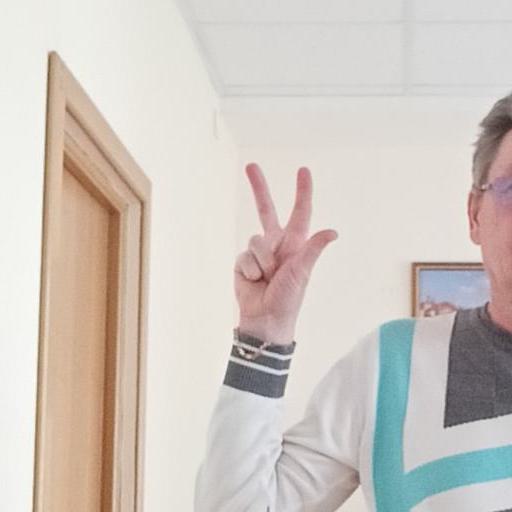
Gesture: three2